1901 Michigan Wolverines football team

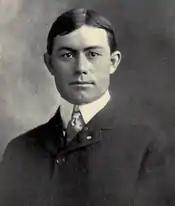
Fielding H. Yost took over as Michigan's coach in 1901.

Fielding Yost was hired as the new coach at Michigan in the spring of 1901. He traveled to Ann Arbor in early April to evaluate the talent pool with which he would be working. After sizing up the players, Yost asked for early practice in the fall. Yost left California in late August and arrived in Ann Arbor on September 4. On arriving in Ann Arbor, Yost said that he was "here to stay until Michigan secured the western championship."